KIAA0753

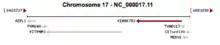
Diagram of human chromosome 17 with KIAA0753 location indicated

Human KIAA0753 does not have any paralogs, but has a wide variety of orthologous species. These species range from close primate relatives, to further relatives such as amphibians and various fish species. The most distant orthologs of human KIAA0753 were discovered to be the giant owl limpet and a species of acorn worm.